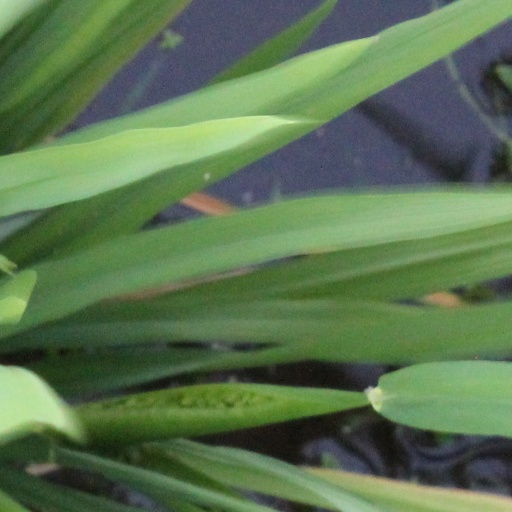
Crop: rice